Salyut 7

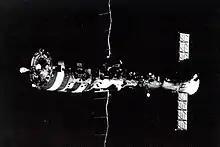
Salyut 7 with docked spacecraft

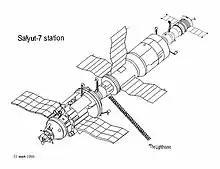
Salyut-7 with Kosmos 1686 and Soyuz T-15 docked, truss extended 31 May 1986

Following up the use of Kosmos 1267 on Salyut 6, the Soviets launched Kosmos 1443 on 2 March 1983 from a Proton SL-13. It docked with the station on 10 March, and was used by the crew of Soyuz T-9. It jettisoned its recovery module on 23 August, and re-entered the atmosphere on 19 September. Kosmos 1686 was launched on 27 September 1985, docking with the station on 2 October. It did not carry a recovery vehicle, and remained connected to the station for use by the crew of Soyuz T-14. Ten Soyuz T crews operated in Salyut 7. Only two Interkosmos "guest cosmonauts" worked in Salyut 7. The first attempt to launch Soyuz T-10 was aborted on the launch pad when a fire broke out at the base of the vehicle. The payload was ejected, and the crew was recovered safely.